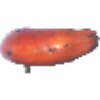
Label: Banana Red 1